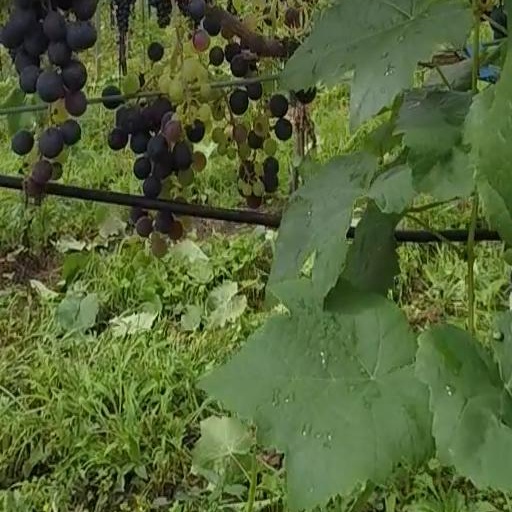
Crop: grape